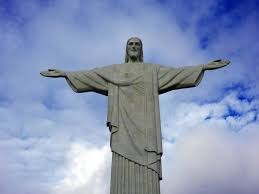
Landmark: Christ the Reedemer